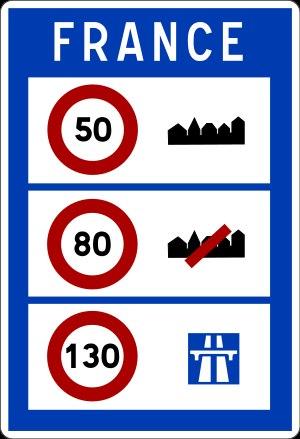
La vitesse maximale autorisée sur route en France est la vitesse fixée par voie réglementaire, à savoir par décret ou par arrêté de l'autorité investie du pouvoir de police, à ne pas dépasser par type de route pour les usagers empruntant le réseau routier français.
Le réseau autoroutier français est un réseau routier composé de 142 autoroutes au début de l'année 2016, comprenant 9 112 km de voies concédées, dont 68,1 km de ponts et tunnels à péage et, début 2012, 2 834 km de voies non concédées, voies express à 2 × 2 voies incluses, soit un total d'au moins 11 882 kilomètres en 2014. La France dispose ainsi à la fin de la première décennie du XXIᵉ siècle d'un réseau autoroutier payant qui s'étire à travers tout le pays, à l'exception de la Corse et d'une grande partie de la Bretagne.